Kastoria

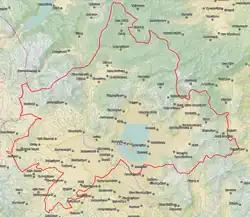
Kastoria municipality map

The municipality Kastoria was formed at the 2011 local government reform by the merger of the following 9 former municipalities, that became municipal units: